Jean-Paul Abalo

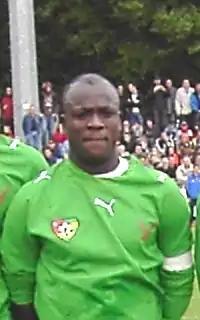

Jean-Paul Yaovi Dosseh Abalo (born 26 June 1975) is a Togolese former footballer who played as a defender. He is the current coach of the Togo national under-20 football team.